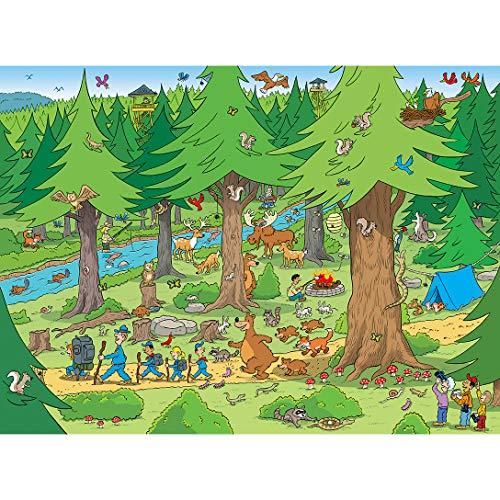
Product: MasterPieces The Right Fit Kids Jigsaw Puzzle, 101 Things to Spot in the Woods, Tillywig Top Fun Award, 101 Piece, For Age 6+
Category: Toys & Games | Puzzles | Jigsaw Puzzles
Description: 101 things to seek and find in this woods puzzle.
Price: $9.99
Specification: ProductDimensions:1.8x10.5x8inches|ItemWeight:1pounds|ShippingWeight:1.15pounds(Viewshippingratesandpolicies)|DomesticShipping:ItemcanbeshippedwithinU.S.|InternationalShipping:ThisitemcanbeshippedtoselectcountriesoutsideoftheU.S.LearnMore|ASIN:B06XCMDNVV|Itemmodelnumber:11715|Manufacturerrecommendedage:6yearsandup